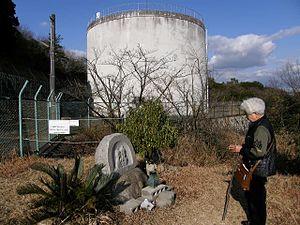
Seito Sakakibara est un tueur en série japonais, mineur au moment des faits. Il est aussi appelé Shinichiro Azuma ou « garçon A ».